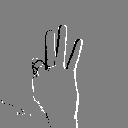
ASL letter: f